2005 Memorial Cup

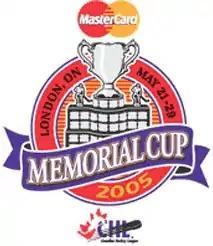

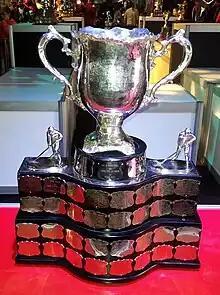
Silver bowl trophy with two large handles, mounted on a wide black plinth engraved with team names on silver plates.

The 2005 Memorial Cup (branded as the 2005 Mastercard Memorial Cup for sponsorship reasons) was held May 21–29, 2005 at the John Labatt Centre in London, Ontario. It was the 87th annual Memorial Cup competition and determined the major junior ice hockey champion of the Canadian Hockey League (CHL). The Cup tournament featured the champions from the Western Hockey League (WHL), the Kelowna Rockets; the Quebec Major Junior Hockey League (QMJHL), the Rimouski Océanic; the Ottawa 67's representing the Ontario Hockey League (OHL); and the host team. Since the host team, the London Knights, won the Ontario Hockey League championship against the Ottawa 67's, the 67's earned the right to represent the OHL as the League runner-up.